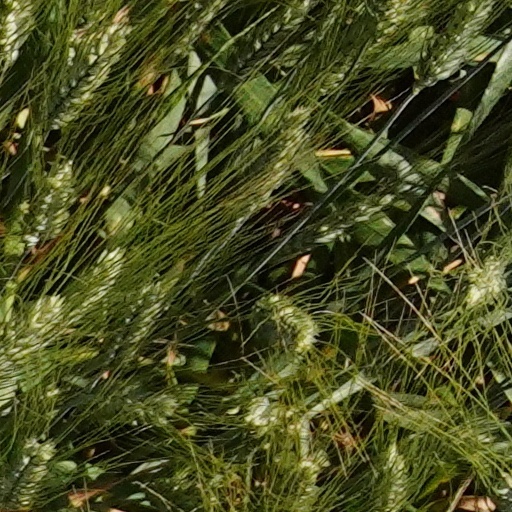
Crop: wheat